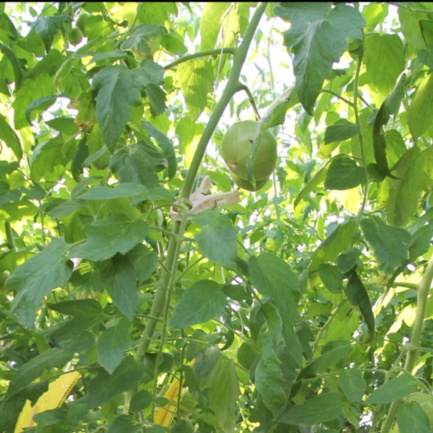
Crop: tomato